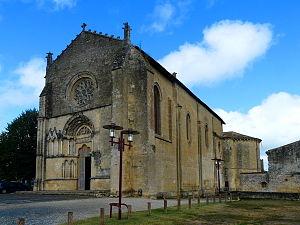
Le prieuré de Saint-Macaire qui consiste en l'église Saint-Sauveur et les vestiges des bâtiments conventuels est situé dans le département de la Gironde, dans la commune de Saint-Macaire, en France.
Cet article recense les monuments historiques de l'arrondissement de Langon, dans le département de la Gironde, en France.